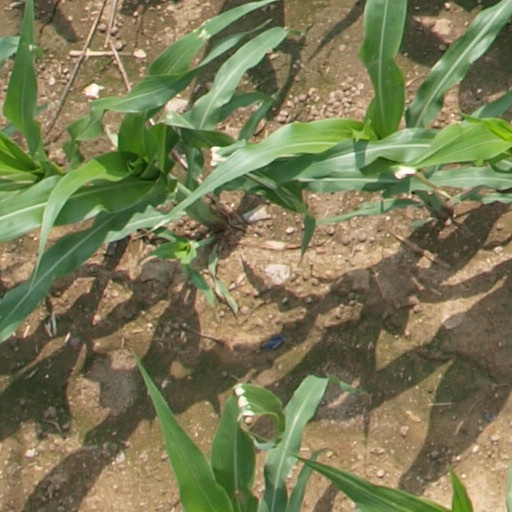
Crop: maize; corn